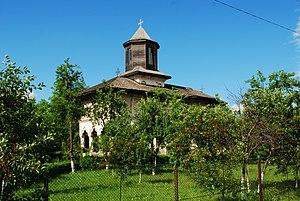
Râfov est une commune roumaine du județ de Prahova, dans la région historique de Valachie et dans la région de développement du Sud.